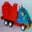
Label: truck